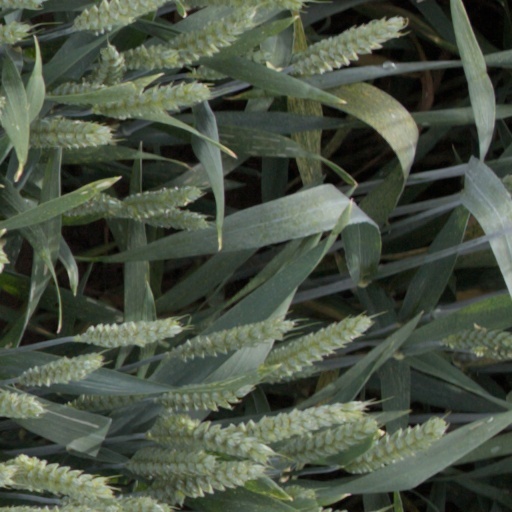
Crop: wheat